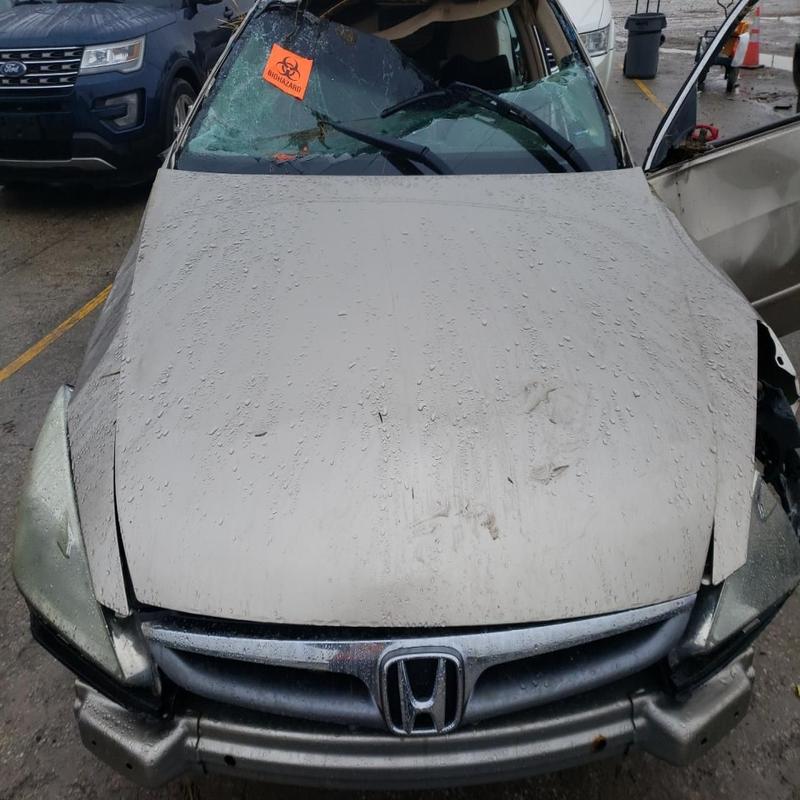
Aucun dommage détecté.
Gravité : aucun